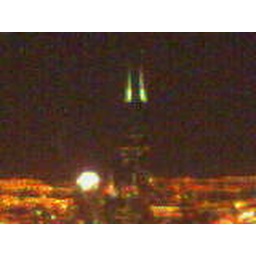
A picture of the Sears Tower at night from the window of a restaurant in one of the tallest buildings in Chicago.